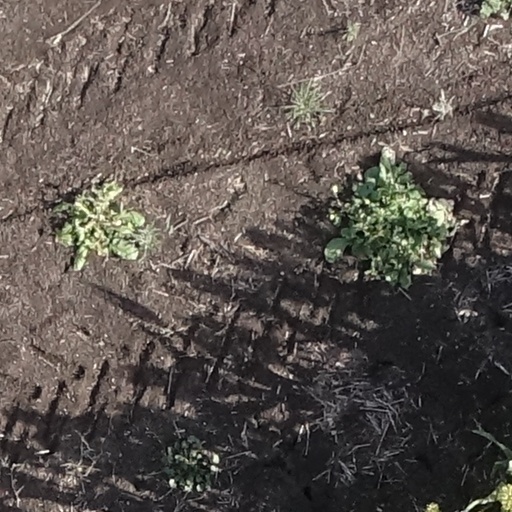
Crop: sorghum